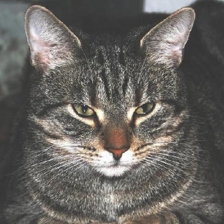
Label: animals